Hero (1984 film)

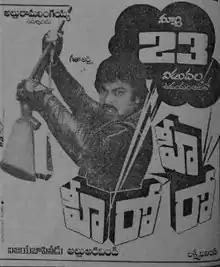
Theatrical release poster

Hero is a 1984 Indian Telugu-language film directed by Vijaya Bapineedu and produced by Allu Aravind. This film starred Chiranjeevi, Radhika, and Rao Gopal Rao in important roles.